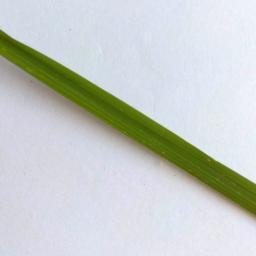
Label: Rice___Healthy